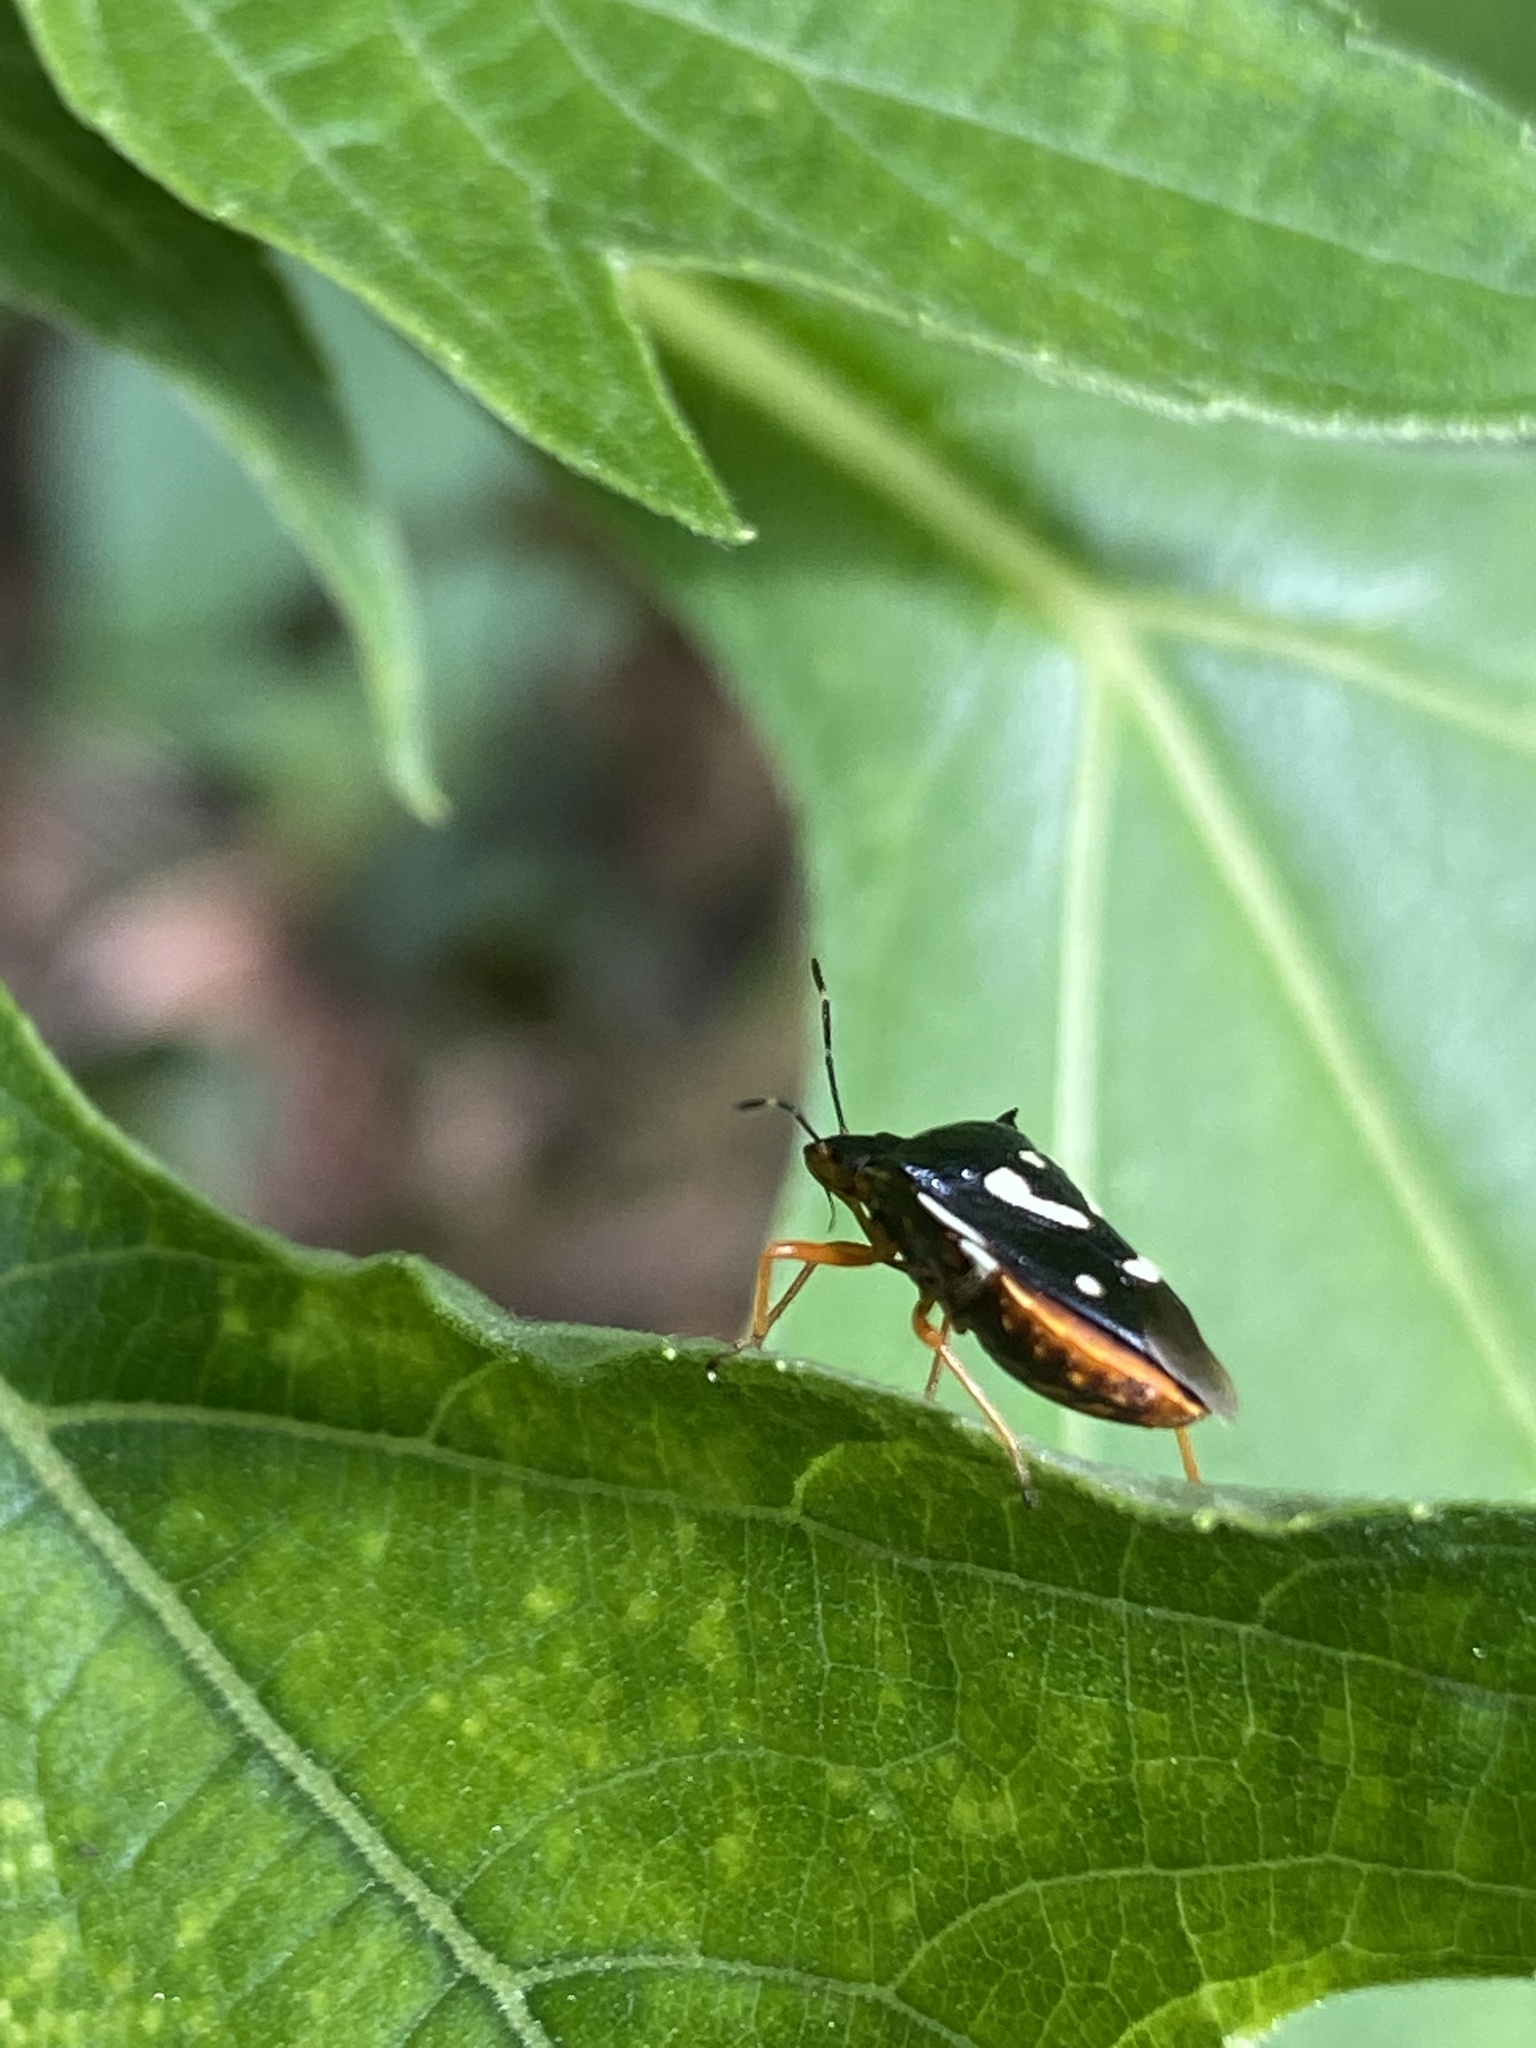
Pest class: stink_bug